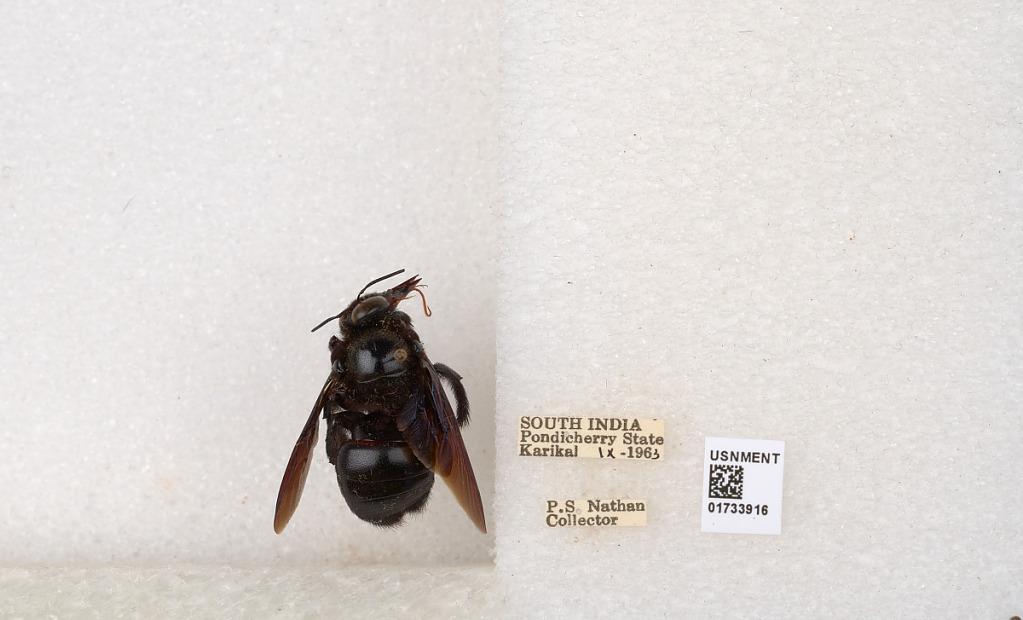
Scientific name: Xylocopa (Ctenoxylocopa) fenestrata (Fabricius)
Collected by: P. Nathan
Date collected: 1963-9-1
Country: India
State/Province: Puducherry
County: Karaikal
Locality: Karikal